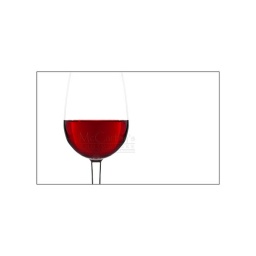
Wine glass with red wine over plain white backdrop